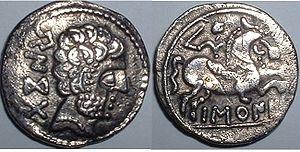
Les Basques constituent un peuple autochtone de langue pré indo-européenne, implanté principalement dans le Pays basque, à cheval sur le sud-ouest de la France et au nord de l'Espagne. Une forte émigration historique a engendré une diaspora basque, principalement établie en Amérique du Sud.
L'écriture ibérique nord-orientale est l'écriture paléo-hispanique la plus utilisée. Cette écriture fut le véhicule principal d’expression de la langue ibère, langue aussi représentée par des inscriptions en écriture ibérique sud-orientale et en alphabet gréco-ibère.